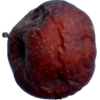
Label: apples